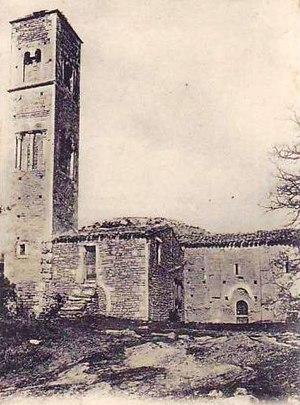
Le prieuré de Saint-Symphorien de Bonnieux en 1900
Le prieuré Saint-Symphorien de Bonnieux est un ancien prieuré remarquable par son clocher roman du XIIᵉ siècle. Il est située à Bonnieux au cœur du massif du Luberon, dans le département français de Vaucluse et la région Provence-Alpes-Côte d'Azur.